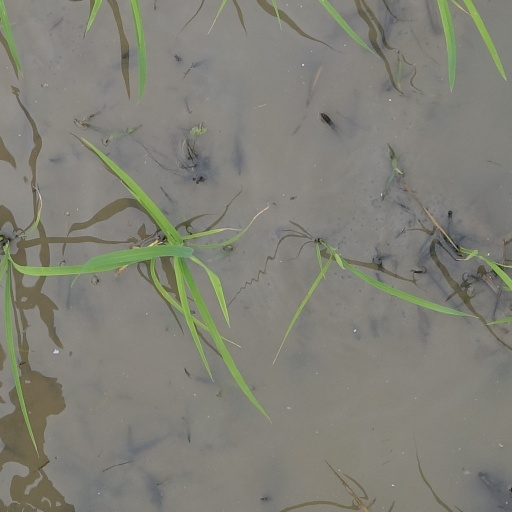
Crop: rice